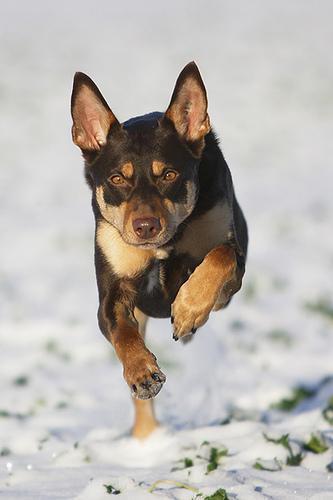
kelpie